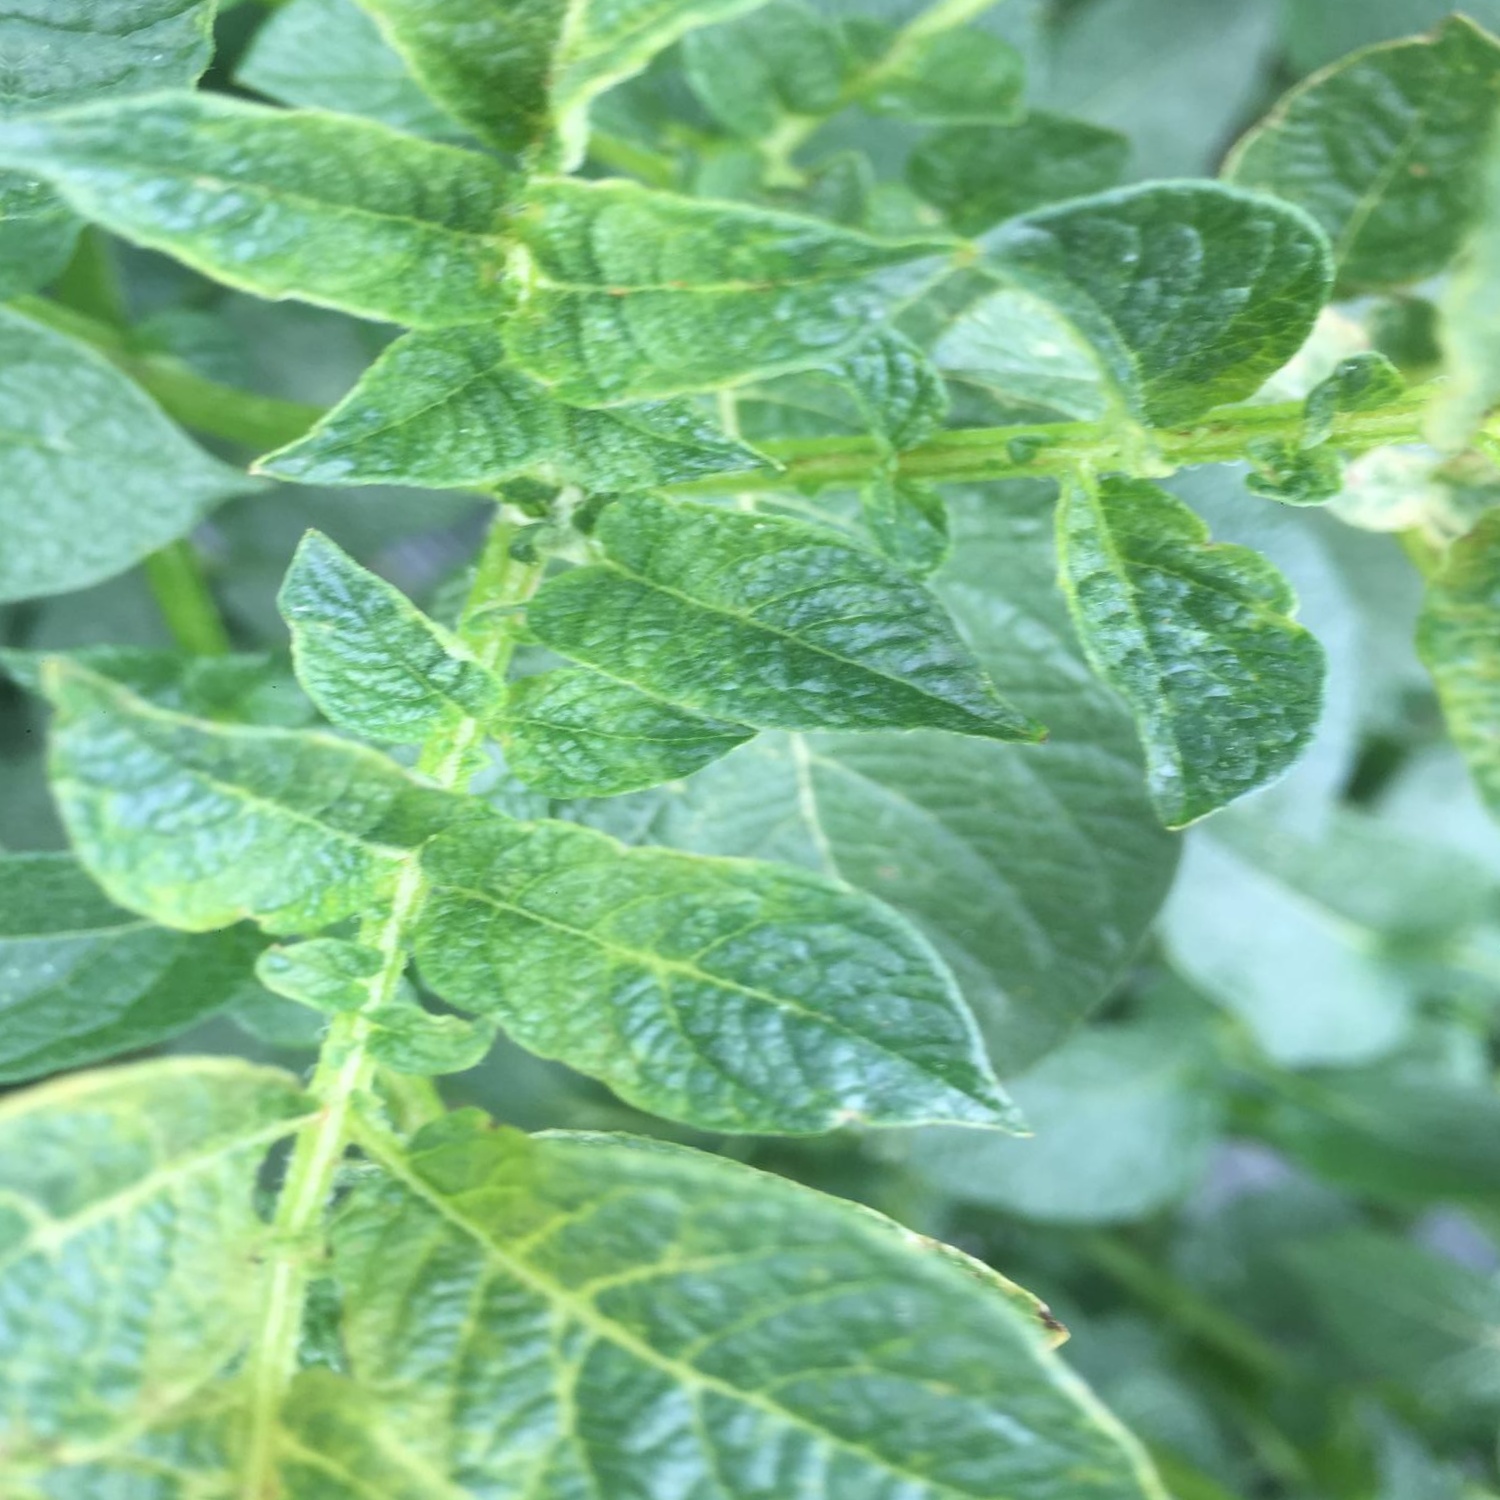
Etiqueta: Virus